Ançã (Cantanhede)

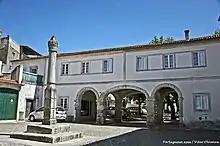
Pelourinho de Ançã

Initially, Ançã was a town integrated in the territory of Coimbra. In 937, a document states that it would be a village regained by Christians. However, it was at the end of the Middle Ages, in 1371, when Fernando I of Portugal elevated Ançã to the category of village, and created the Municipality of Ançã, acquiring autonomy and granting privileges, enumerating the perks and demarcating the extent of its territory, which included the villages of Ançã, Pena, Vale de Água, Barcouço, Portunhos, S. João do Campo, Cioga do Campo and Rios Frios. It should be noted, however, that D. Fernando does not grant him any charter, with the town being governed by the charter of Coimbra until the granting of a new charter, during the reign of Manuel I, on 28 June 1514.